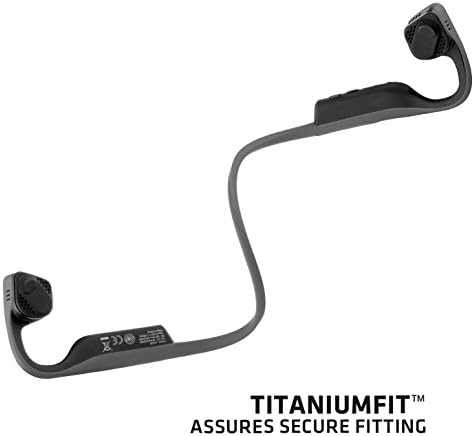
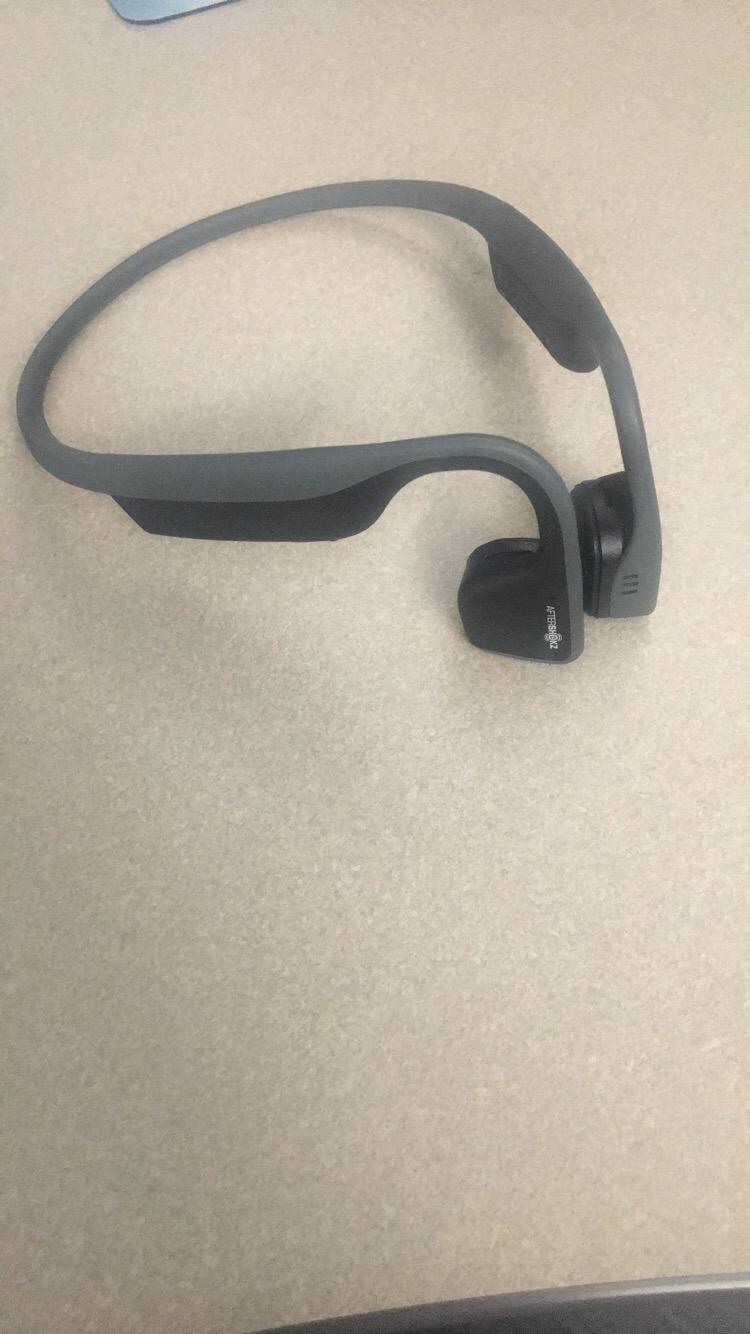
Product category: headphones
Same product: yes